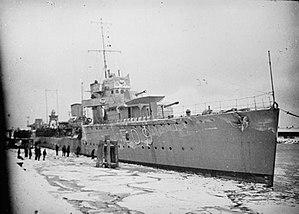
La classe V et W est un amalgame de six classes différentes construites pour la Royal Navy dans le cadre du programme d’urgence de la guerre pendant la Première Guerre mondiale. Commandées à 107 exemplaires, seulement 67 seront mis en service, la capitulation allemande entraînant l’annulation de la construction de quarante unités.